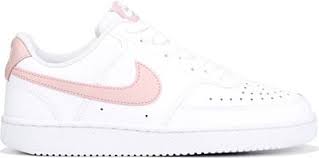
Label: Sneaker